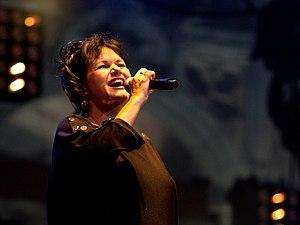
Maurane à la Fête de la Fédération Wallonie-Bruxelles le 24 septembre 2011